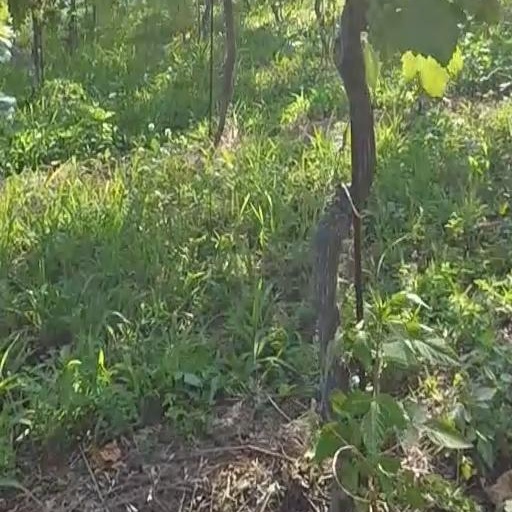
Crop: grape